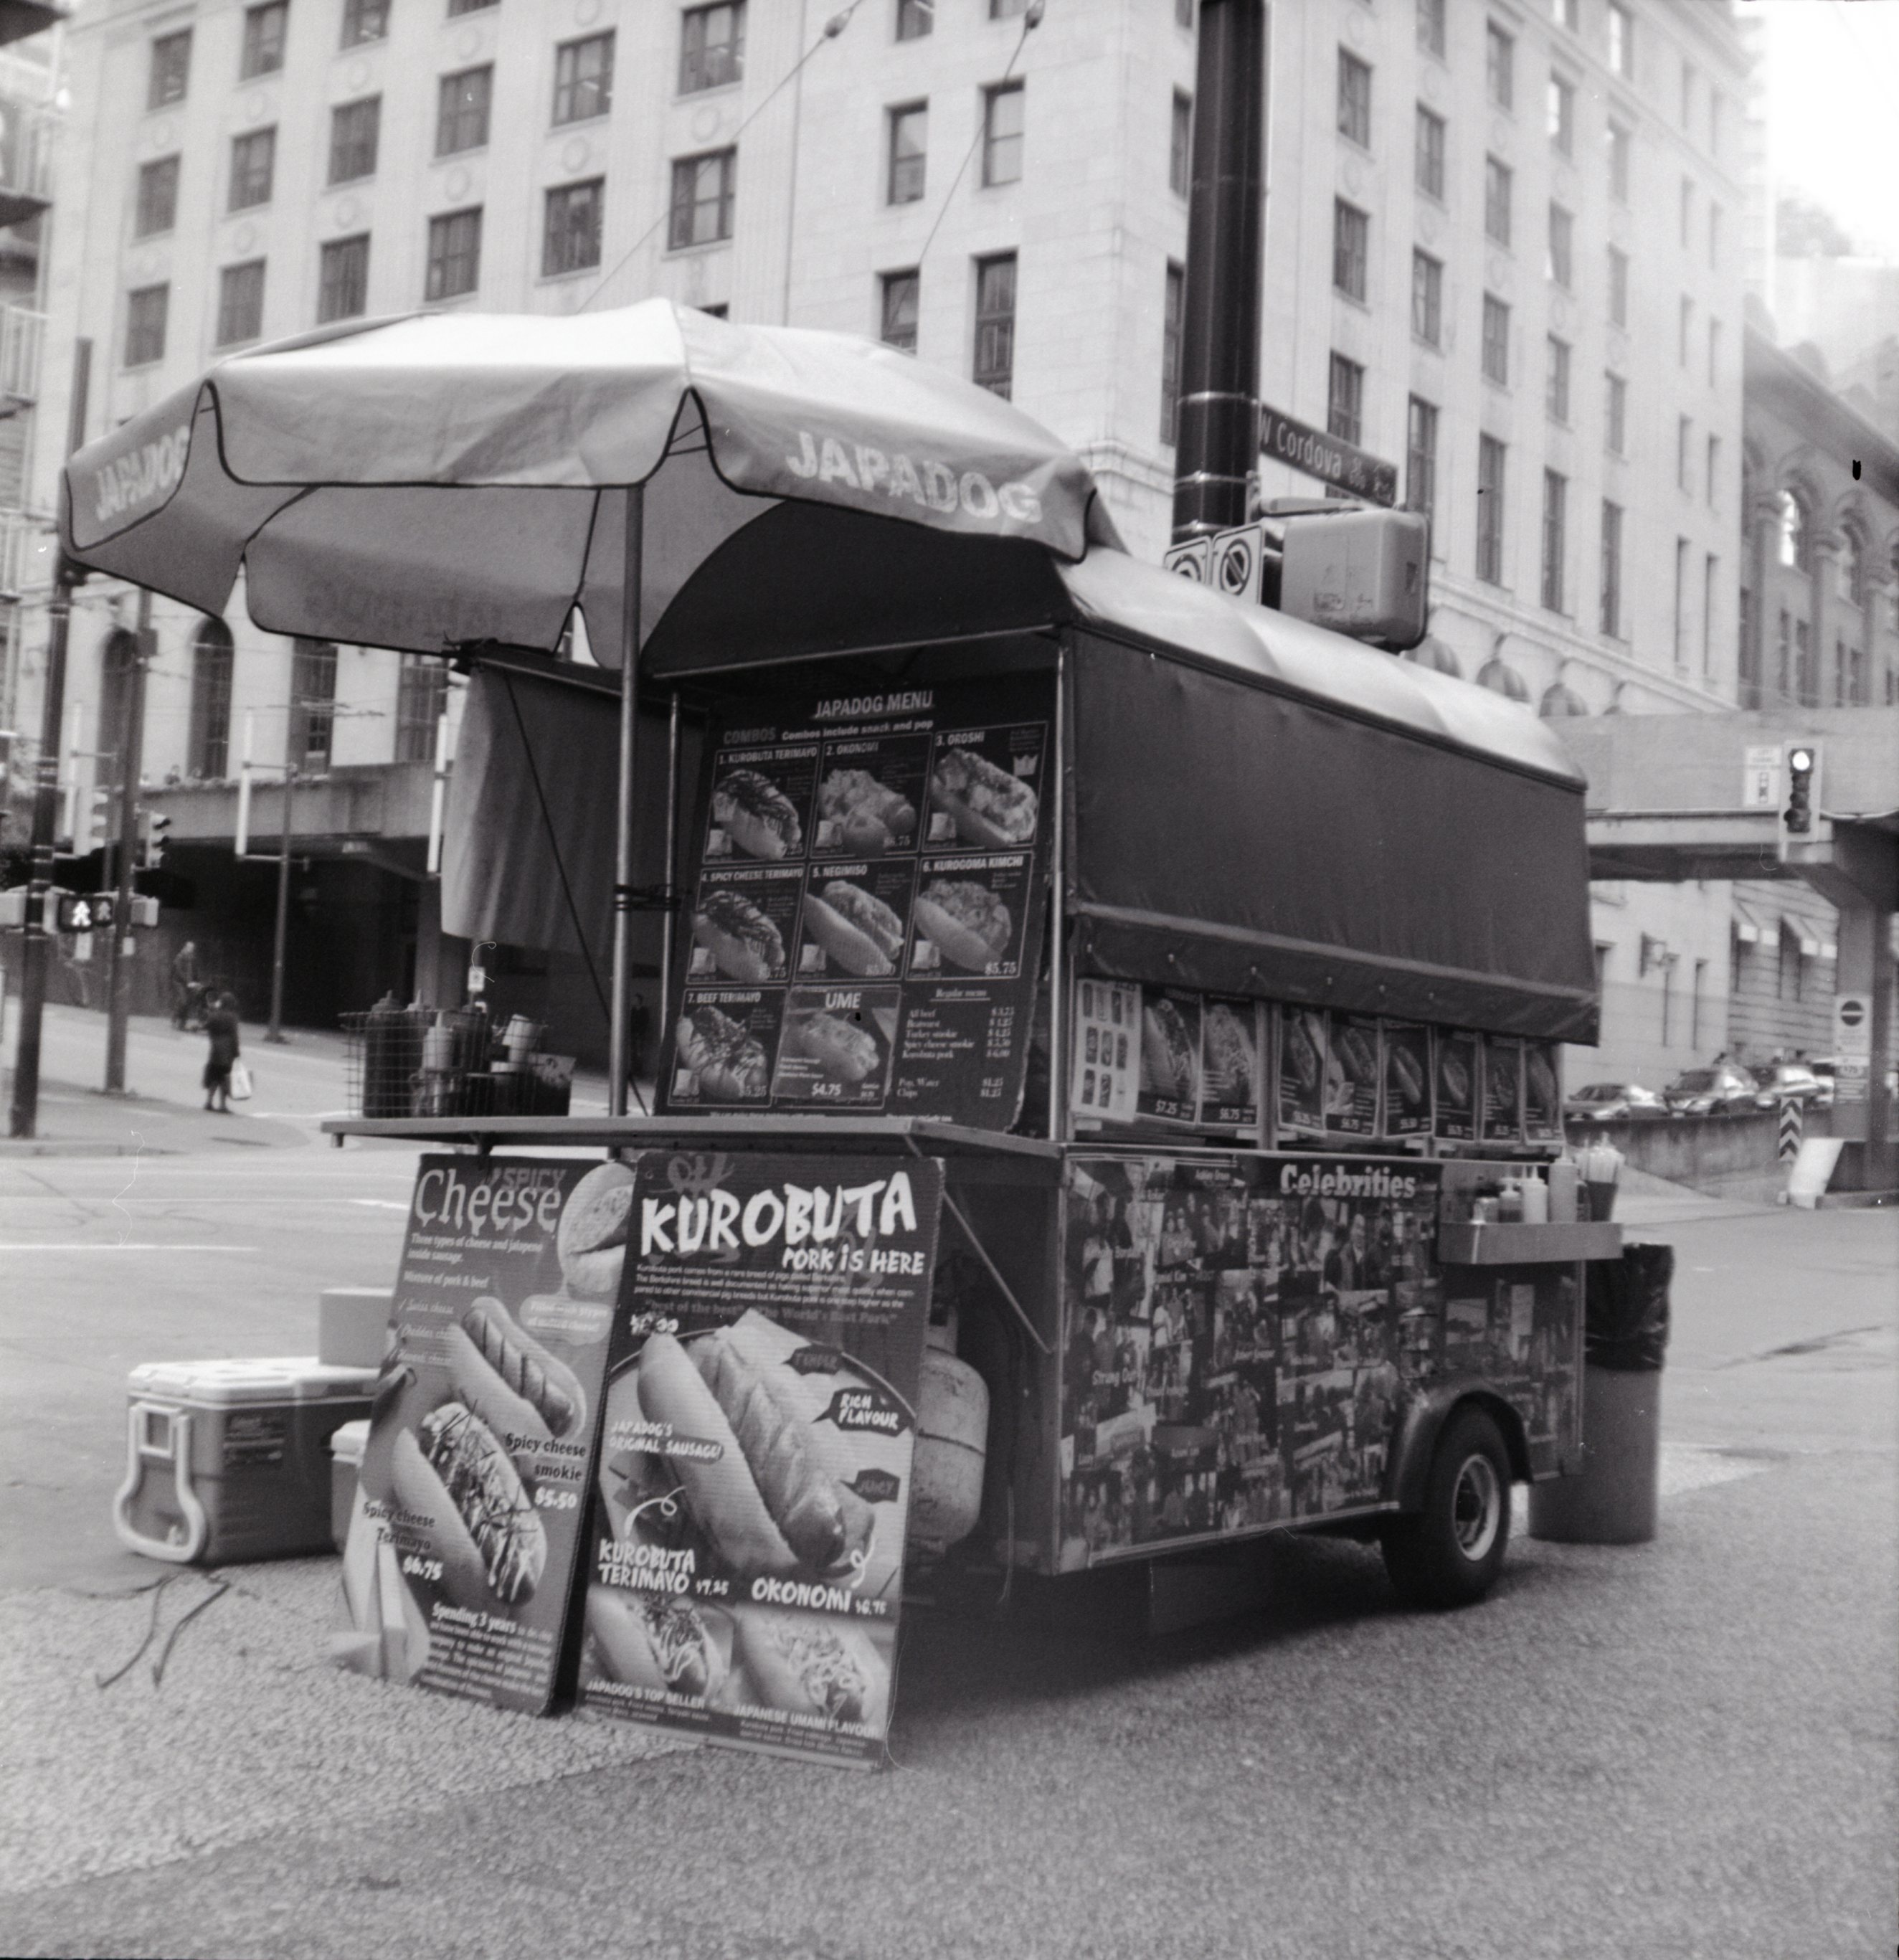
black and white, road, street, transport, truck, vehicle, monochrome, fastfood, hotdog, 120film, kodaktrix400, kodakbrownie, epsonv550, japadog, kodakhawkeyebrownie, land vehicle, monochrome photography, mode of transport